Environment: real
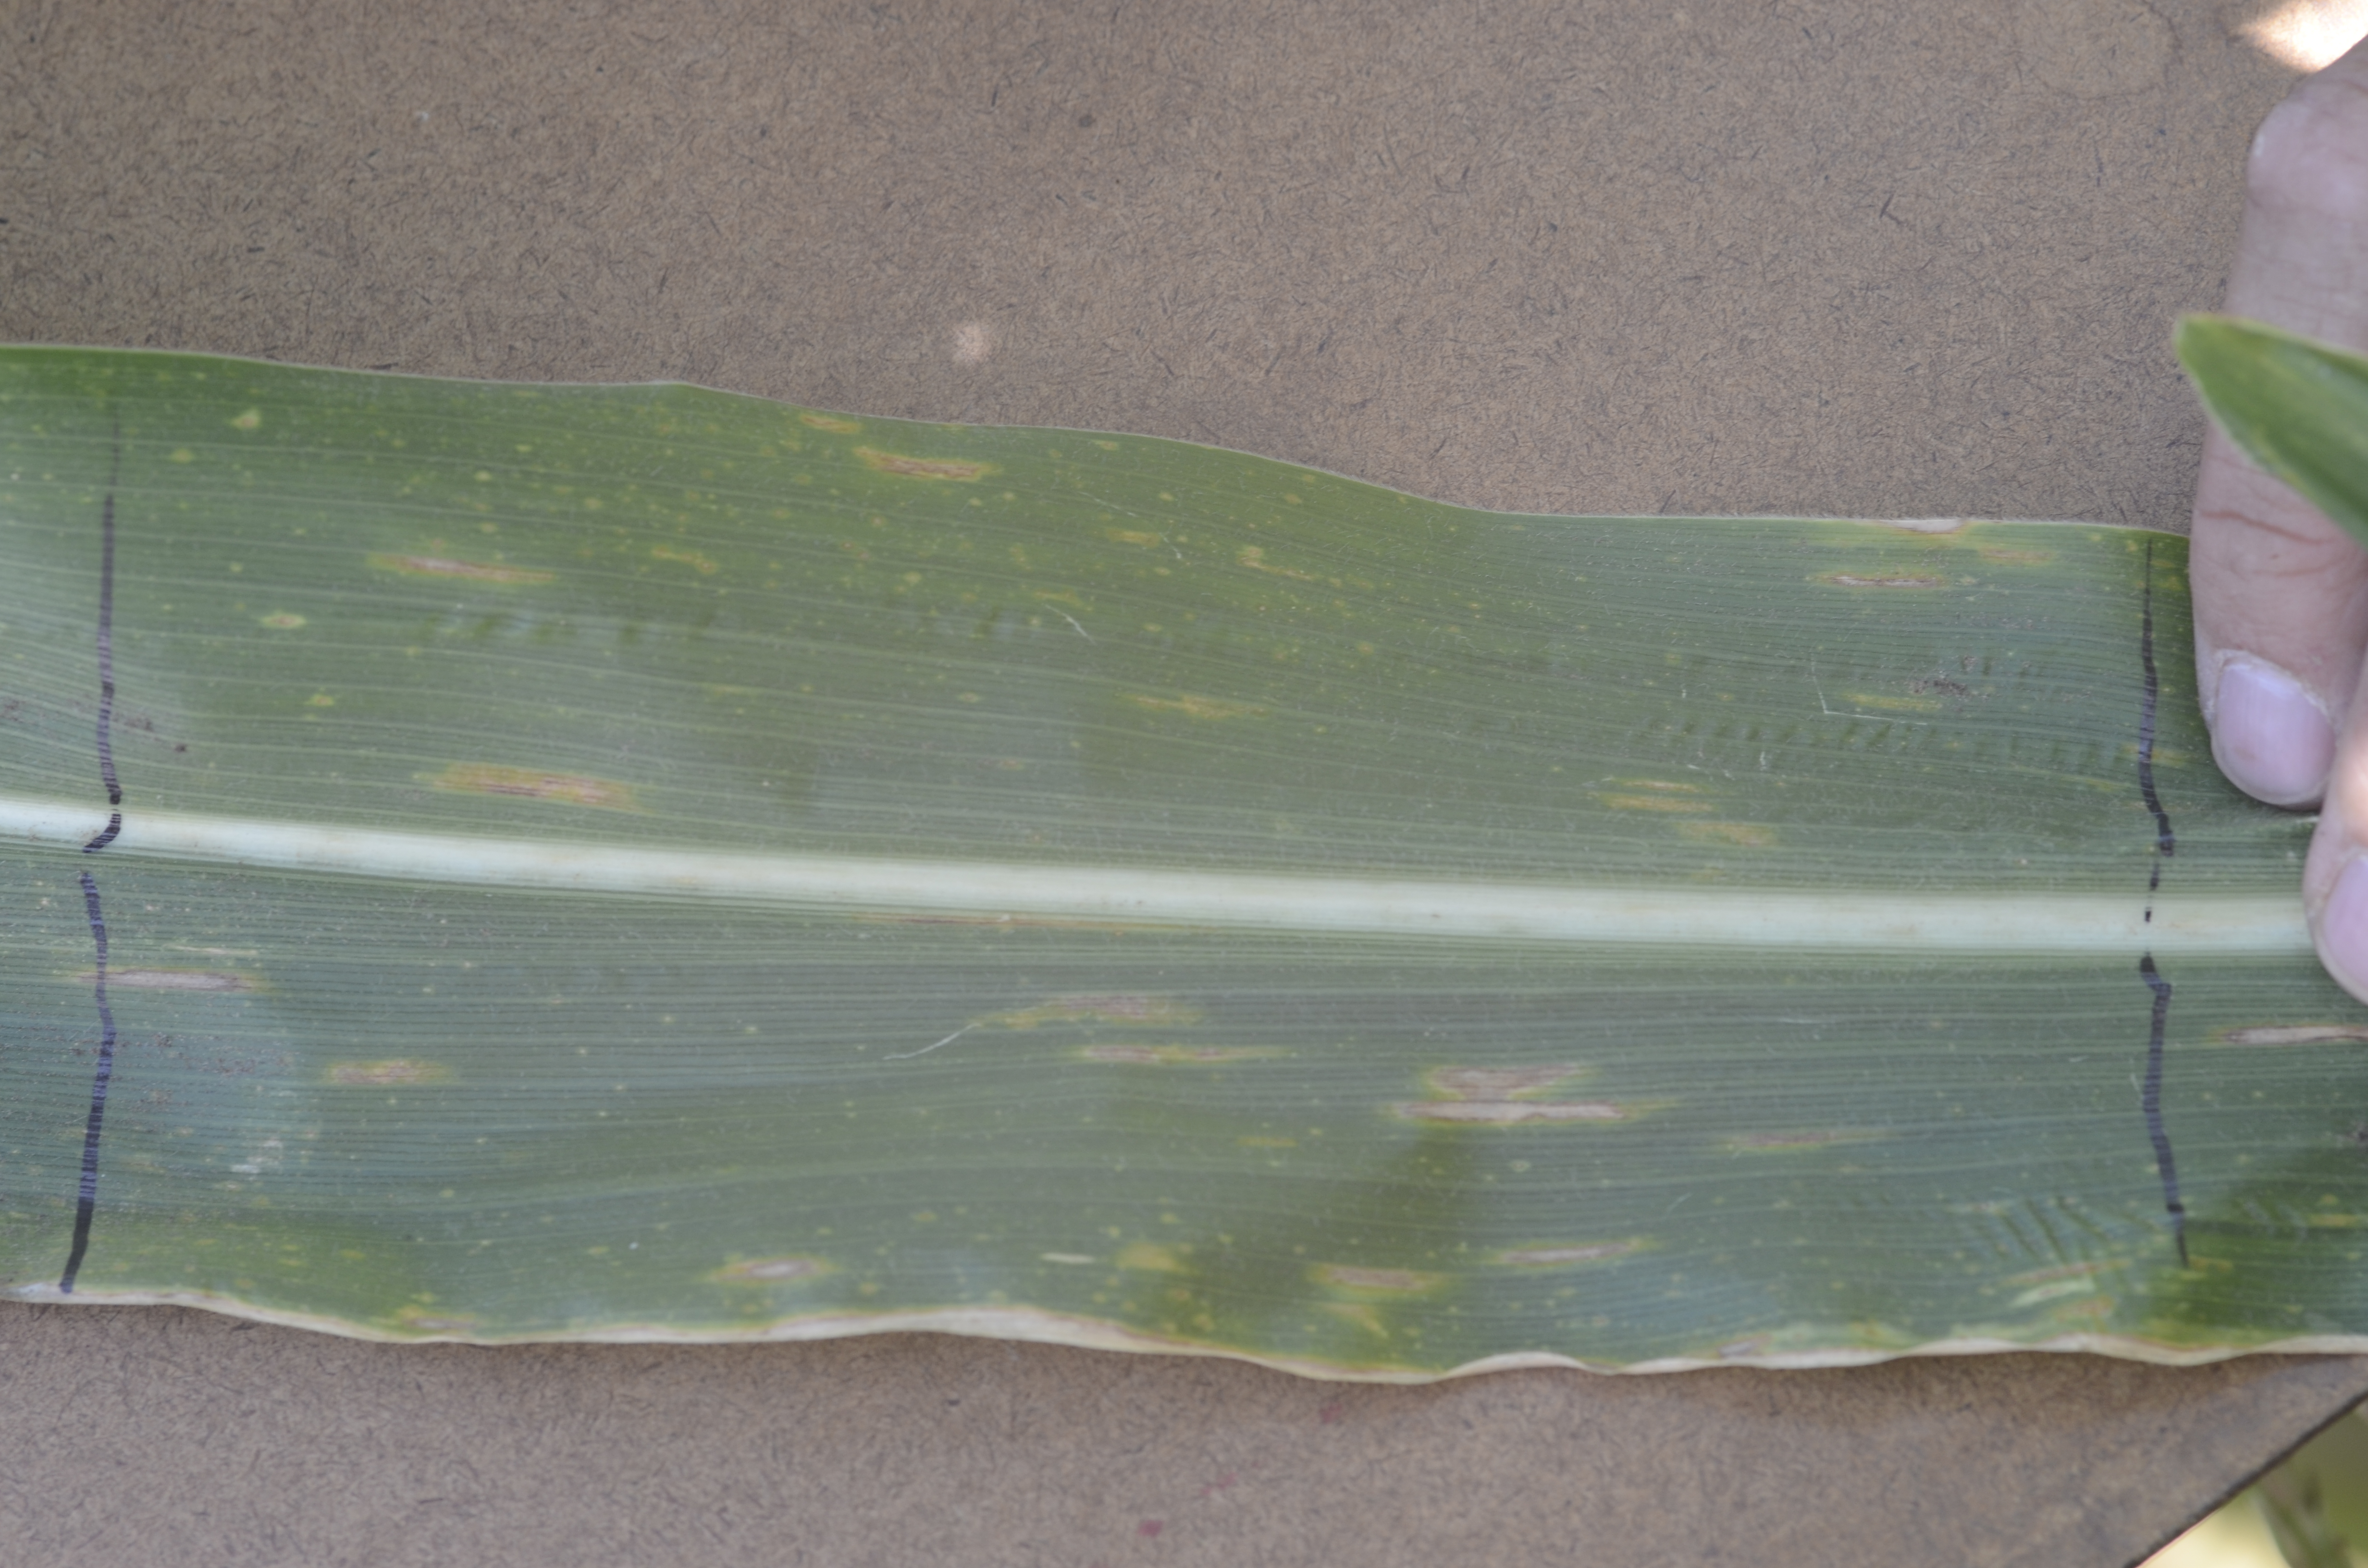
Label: gray_leaf_spot